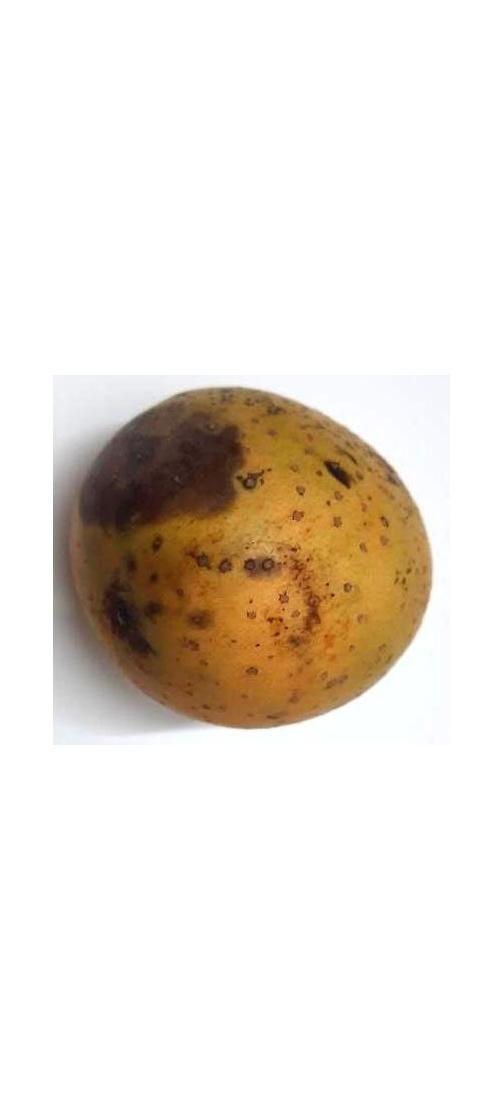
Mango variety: Gourmoti